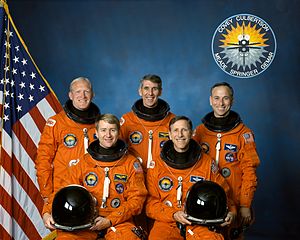
STS-38
STS-38 var rumfærgen Atlantis 7. rumfærge-mission. Den blev opsendt d. 15. november 1990 og vendte tilbage den 20. november 1990.